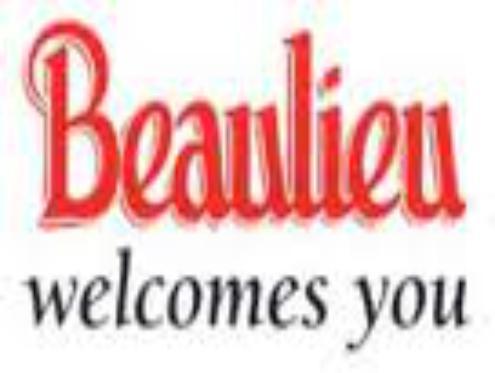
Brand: Beaulieu
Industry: Food